Jan Kossowski

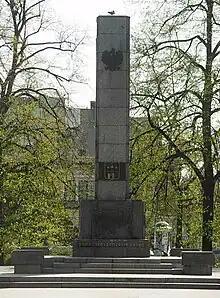
Monument on Plac Wolności, 1945

After the liberation, he was appointed by Polish municipal authorities in January 1945, as the head of the "Urban Planning and Development Department" and as the city architect. Jan Kossowski maintained for a while his second job in his own architectural office now located at 22 Jagiellońska street, but in 1948, he switched to a full-time position to the benefit of the city affairs in the "Central Office of Studies and Projects of Industrial Construction". Many constructions in Bydgoszcz date back to this period, in particular in Gdańska Street, Słowackiego Street, 3 May street or Theatre square. For the latter, Kossowski even drafted the project of a new building to replace the former Municipal Theatre razed in 1945. In June 1953, he submitted a design for the philharmonic building; though not endorsed by the selection committee, his concept was pretty close to Stefan Klajbor's one realized in 1954–1958.